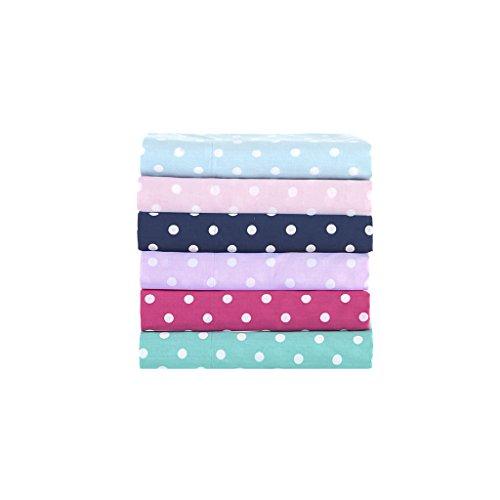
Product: Mi-Zone Polka Dot Printed 100% Cotton Percale Ultra Soft 4 Piece Sheet Set for Girls Bedding, Full Size, Seafoam
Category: Home & Kitchen | Bedding | Kids' Bedding | Sheets & Pillowcases
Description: PACKAGE INCLUDES AND MEASUREMENT - 1 Flat Sheet: 81W inches x96L inches, 2 Standard Pillowcases: 21W inches x 31L inches each, 1 Fitted Sheet: 54W inches x75L inches+14 inches depth.
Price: $40.01
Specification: ASIN:B01LX1GWO8|ShippingWeight:3.05pounds(Viewshippingratesandpolicies)|DateFirstAvailable:September29,2016